Bin Kamacha Navra

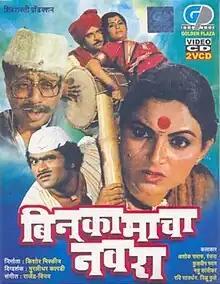
Film poster

Bin Kamacha Navra is a 1984 Indian Marathi-language comedy-drama film directed by Murlidhar Kapdi and written by Vasant Sabnis. The film stars Ashok Saraf, Ranjana, Kuldeep Pawar, Ravi Patwardhan, Nilu Phule, and Madhu Kambikar in the pivotal roles. In the history of Marathi cinema, "Bin Kamacha Navra" is still regarded as a cult film that fans still find moving and nostalgic.